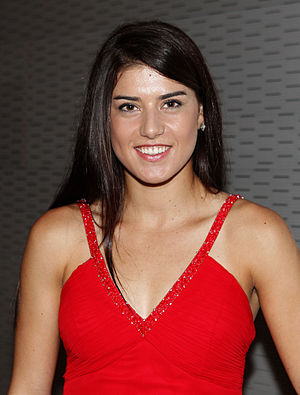
Sorana Cîrstea
Sorana Cîrstea er en professionel tennisspiller fra Rumænien.